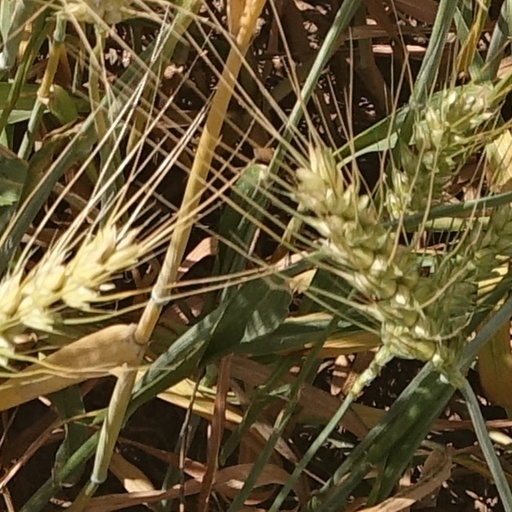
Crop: wheat